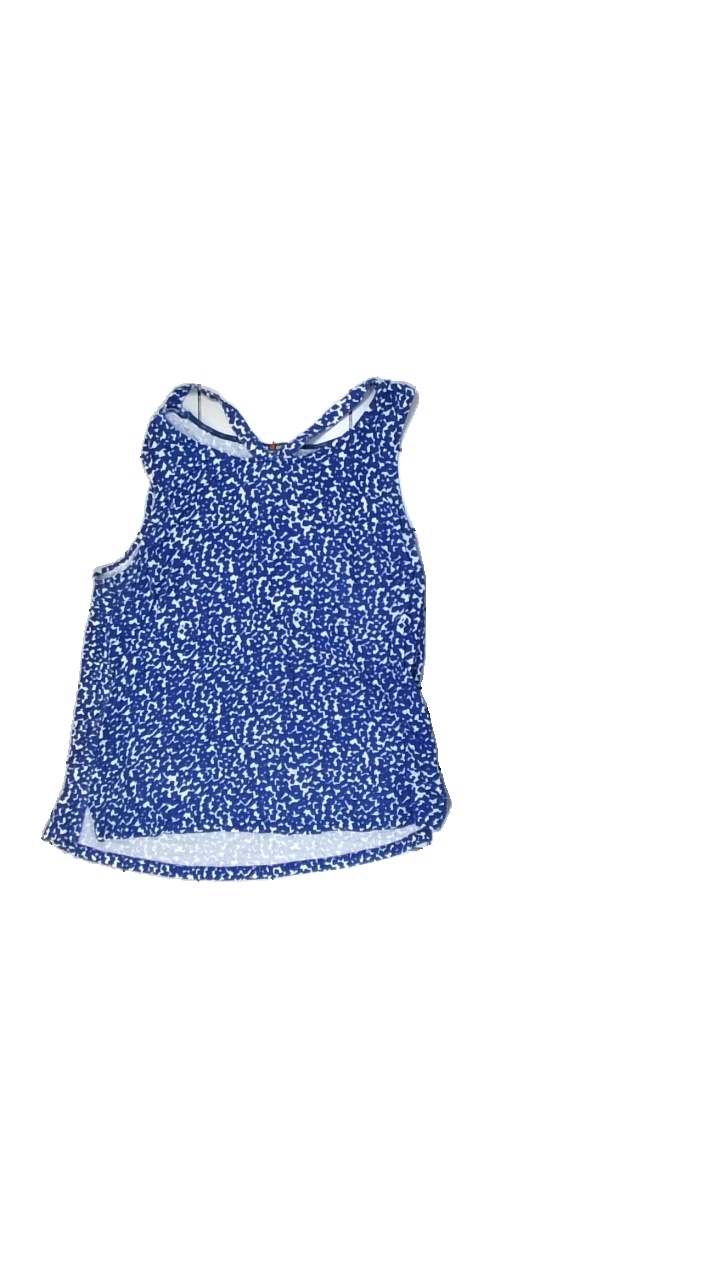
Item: Top (Ladies)
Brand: Street One
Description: washed out
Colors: White, Blue
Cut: Loose
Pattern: Other
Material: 100% Viscose
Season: All
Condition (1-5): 2
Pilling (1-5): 5
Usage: Recycle
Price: <50